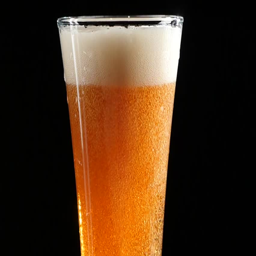
beer is pouring into a glass on black background .